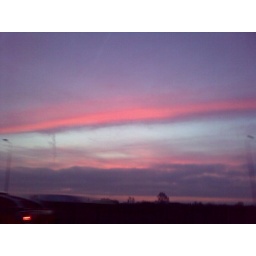
Around 7:30-8am, driving on M25 motorway around London, the sunrise turned the clouds pink over Heathrow.